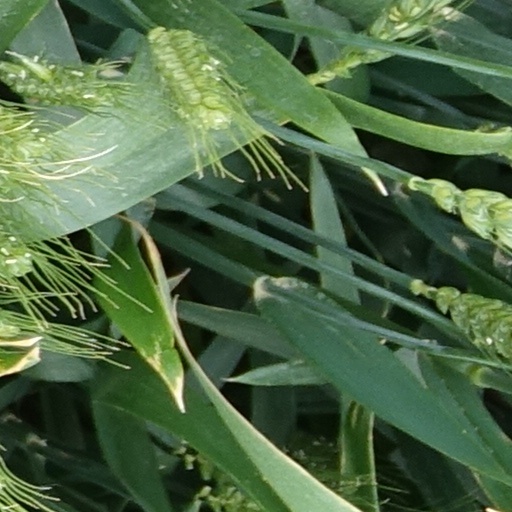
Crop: wheat